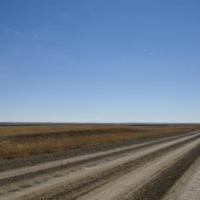
Weather: sun or clear